Semperviva

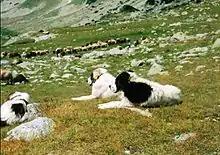
Karakachan dogs guarding the flock

The Karakachan dog is an ancient breed of livestock guarding dog. It originates from the shepherd dogs of the